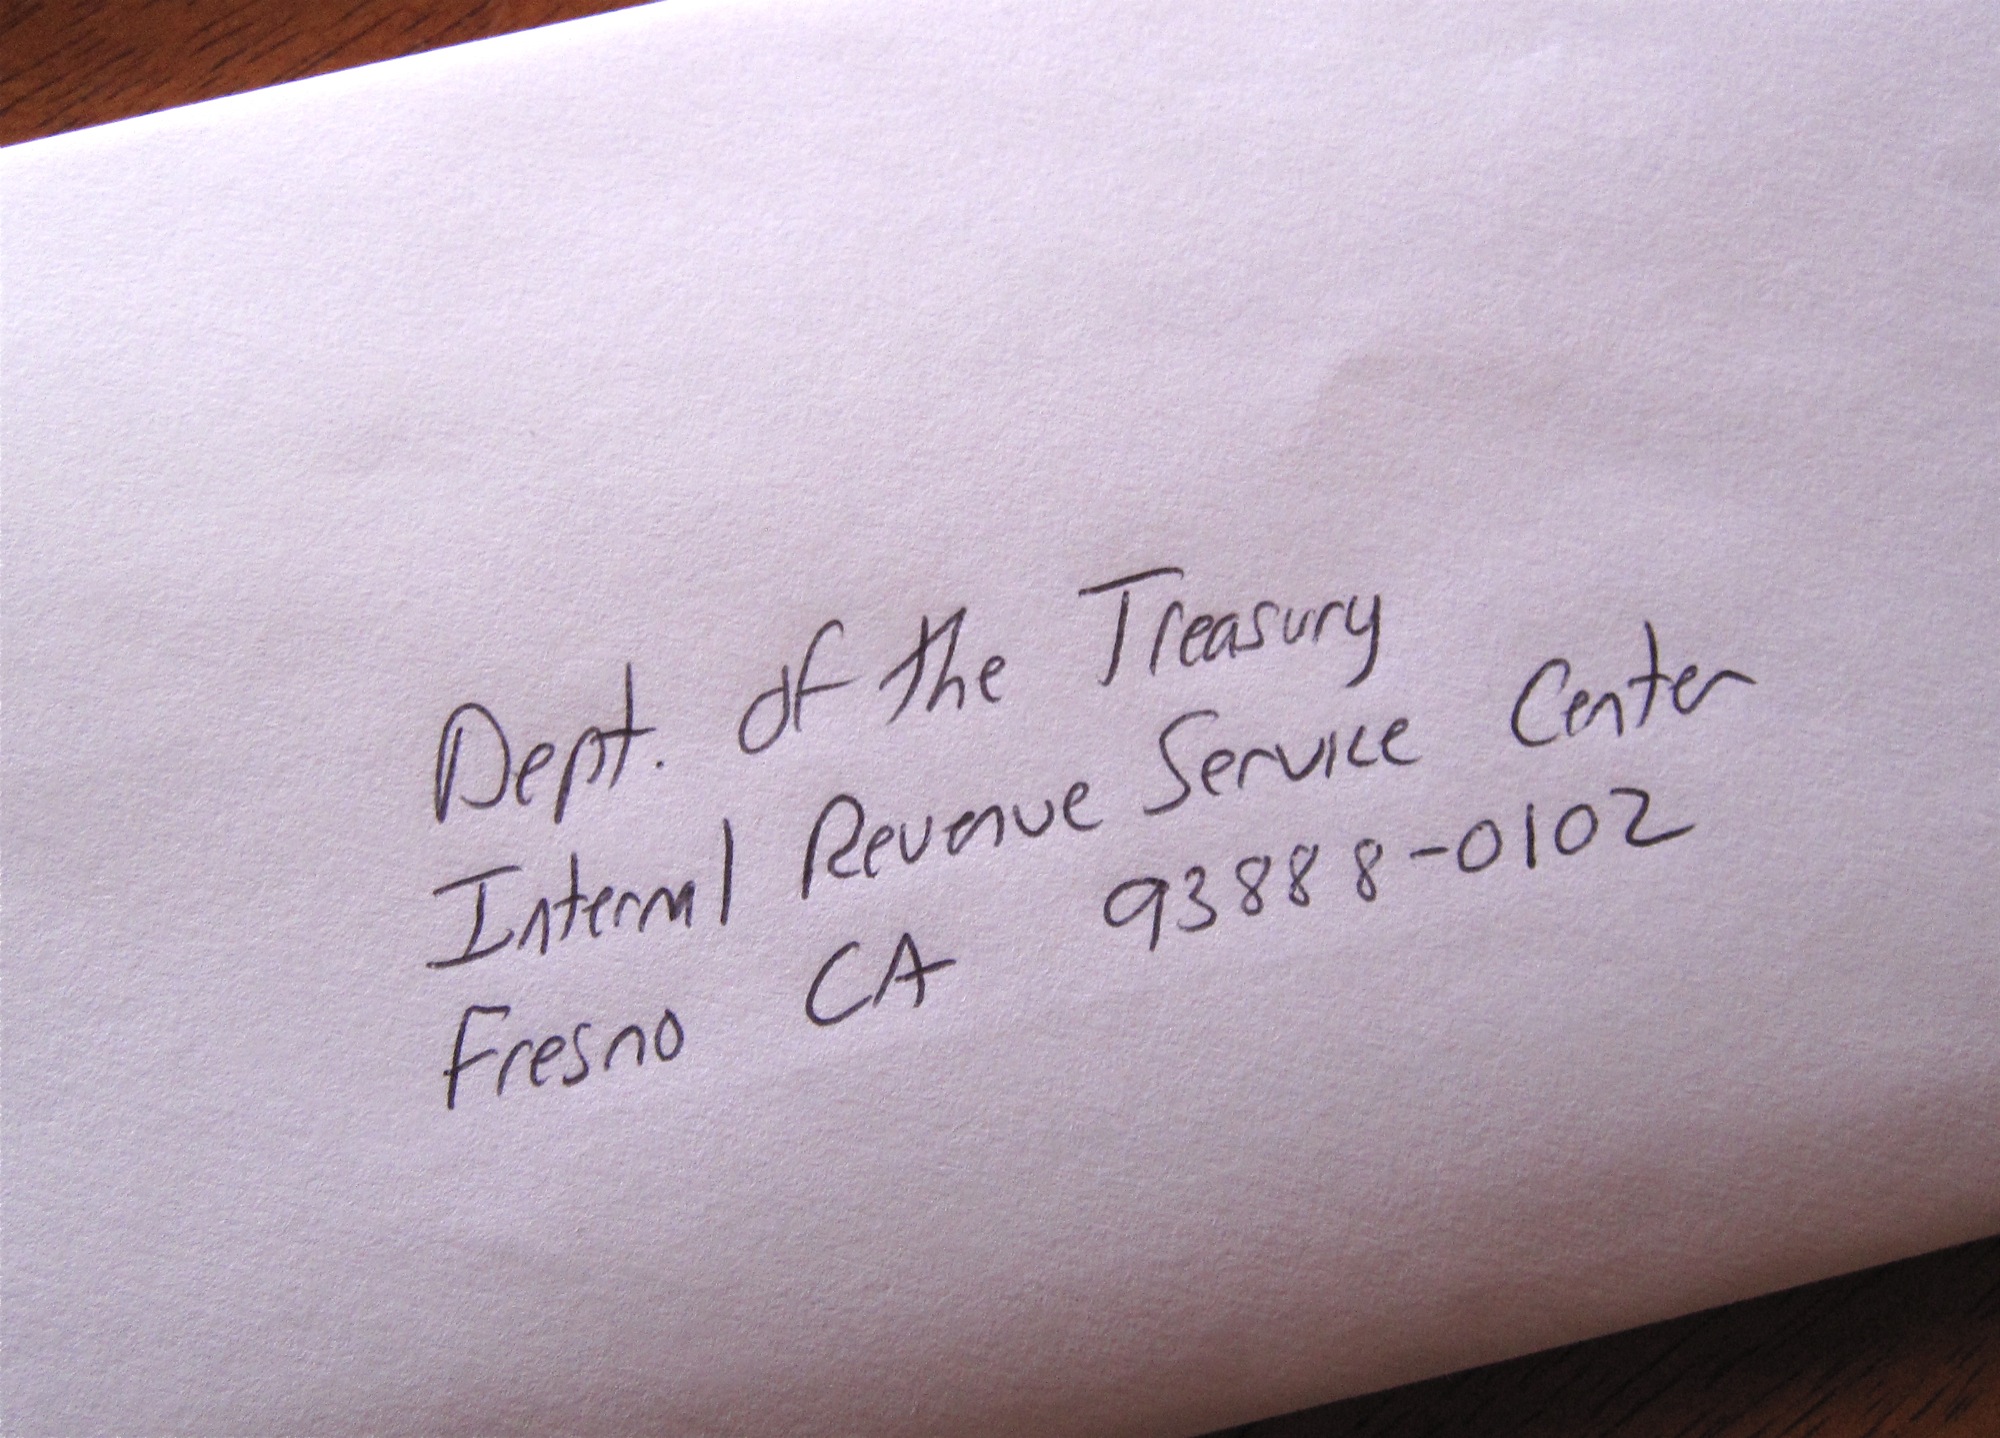
writing, white, love, paper, material, font, sketch, drawing, text, handwriting, calligraphy, shape, emotion